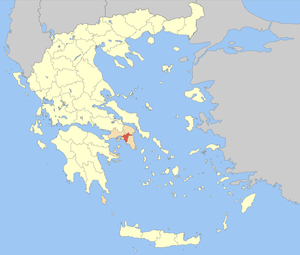
La nomarchie d’Athènes est une ancienne subdivision administrative qui exista de 1972 à 2010. C'était l'un des 54 anciens nomes de la Grèce. Elle fut formée en 1972 en tant que subdivision du Nome de l'Attique et fonctionna de façon générale comme un nome à part entière. À partir de 1987, elle faisait partie de la périphérie d'Attique. Son chef-lieu était Athènes.